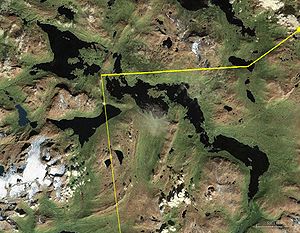
Över-Uman
Satellitbillede af Överuman fra NASA World Wind.
Över-Uman, eller Överuman, er en opstemmet sø i Rana kommune i Nordland fylke i Norge og Storuman kommune i Västerbottens län i Sverige. På norsk side ved grænsen hedder den Umbukta. Ume älv løber ud fra Overuman.